Oakland Plantation (Natchitoches Parish, Louisiana)

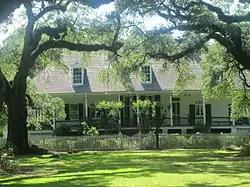
Oakland Plantation House

Oakland Plantation, originally known as the Jean Pierre Emmanuel Prud'homme Plantation, and also known as Bermuda, is a historic plantation in an unincorporated area of Natchitoches Parish, Louisiana. Founded as a forced-labor farm worked by enslaved Black people for White owners, it is one of the nation's best and most intact examples of a French Creole cotton plantation complex. The Oakland Plantation is now owned by the National Park Service as part of the Cane River Creole National Historical Park.